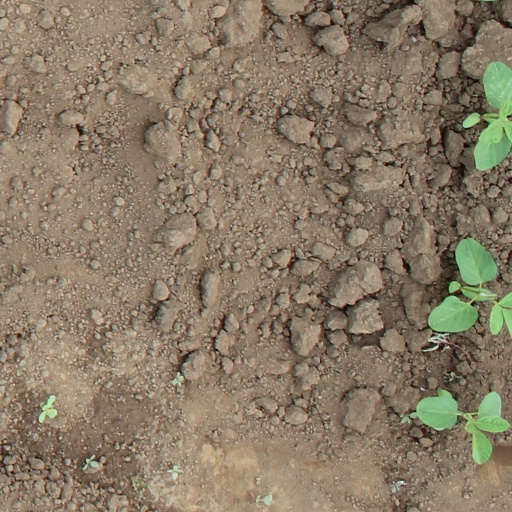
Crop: soybean